Law enforcement in India

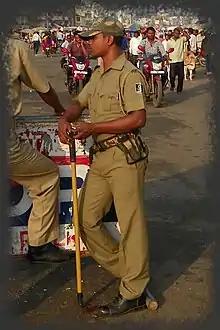
lathi equipped police constable at Jagannath Temple, Puri, Odisha.

Highway police and traffic police in small towns are under the state police; traffic police in cities are under the metropolitan and state police.